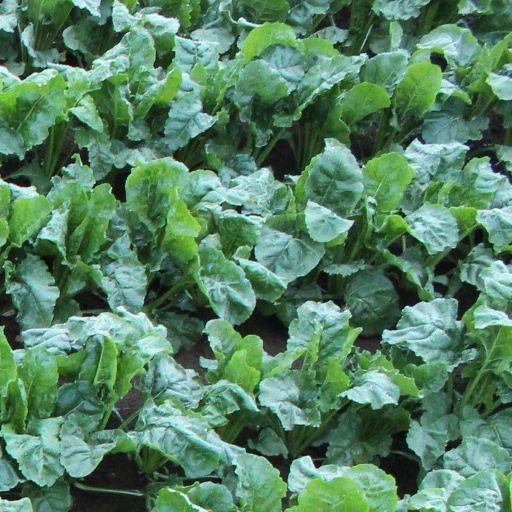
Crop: sugar beet